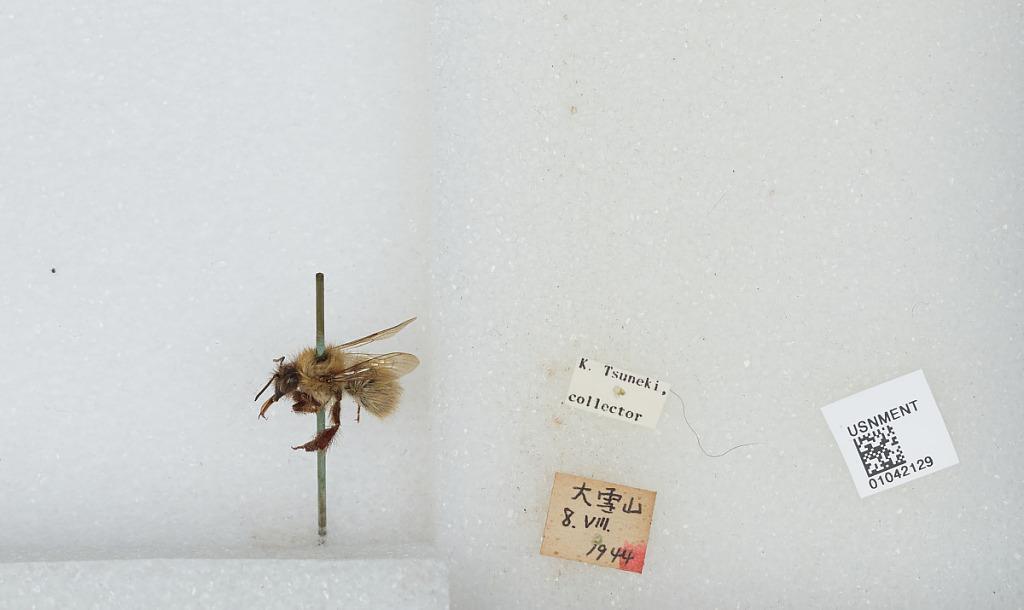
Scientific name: Bombus sp.
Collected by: K. Tsuneki
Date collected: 1944-8-8
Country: Japan
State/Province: Hokkaido
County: Kamikawa
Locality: Daisetsuzan